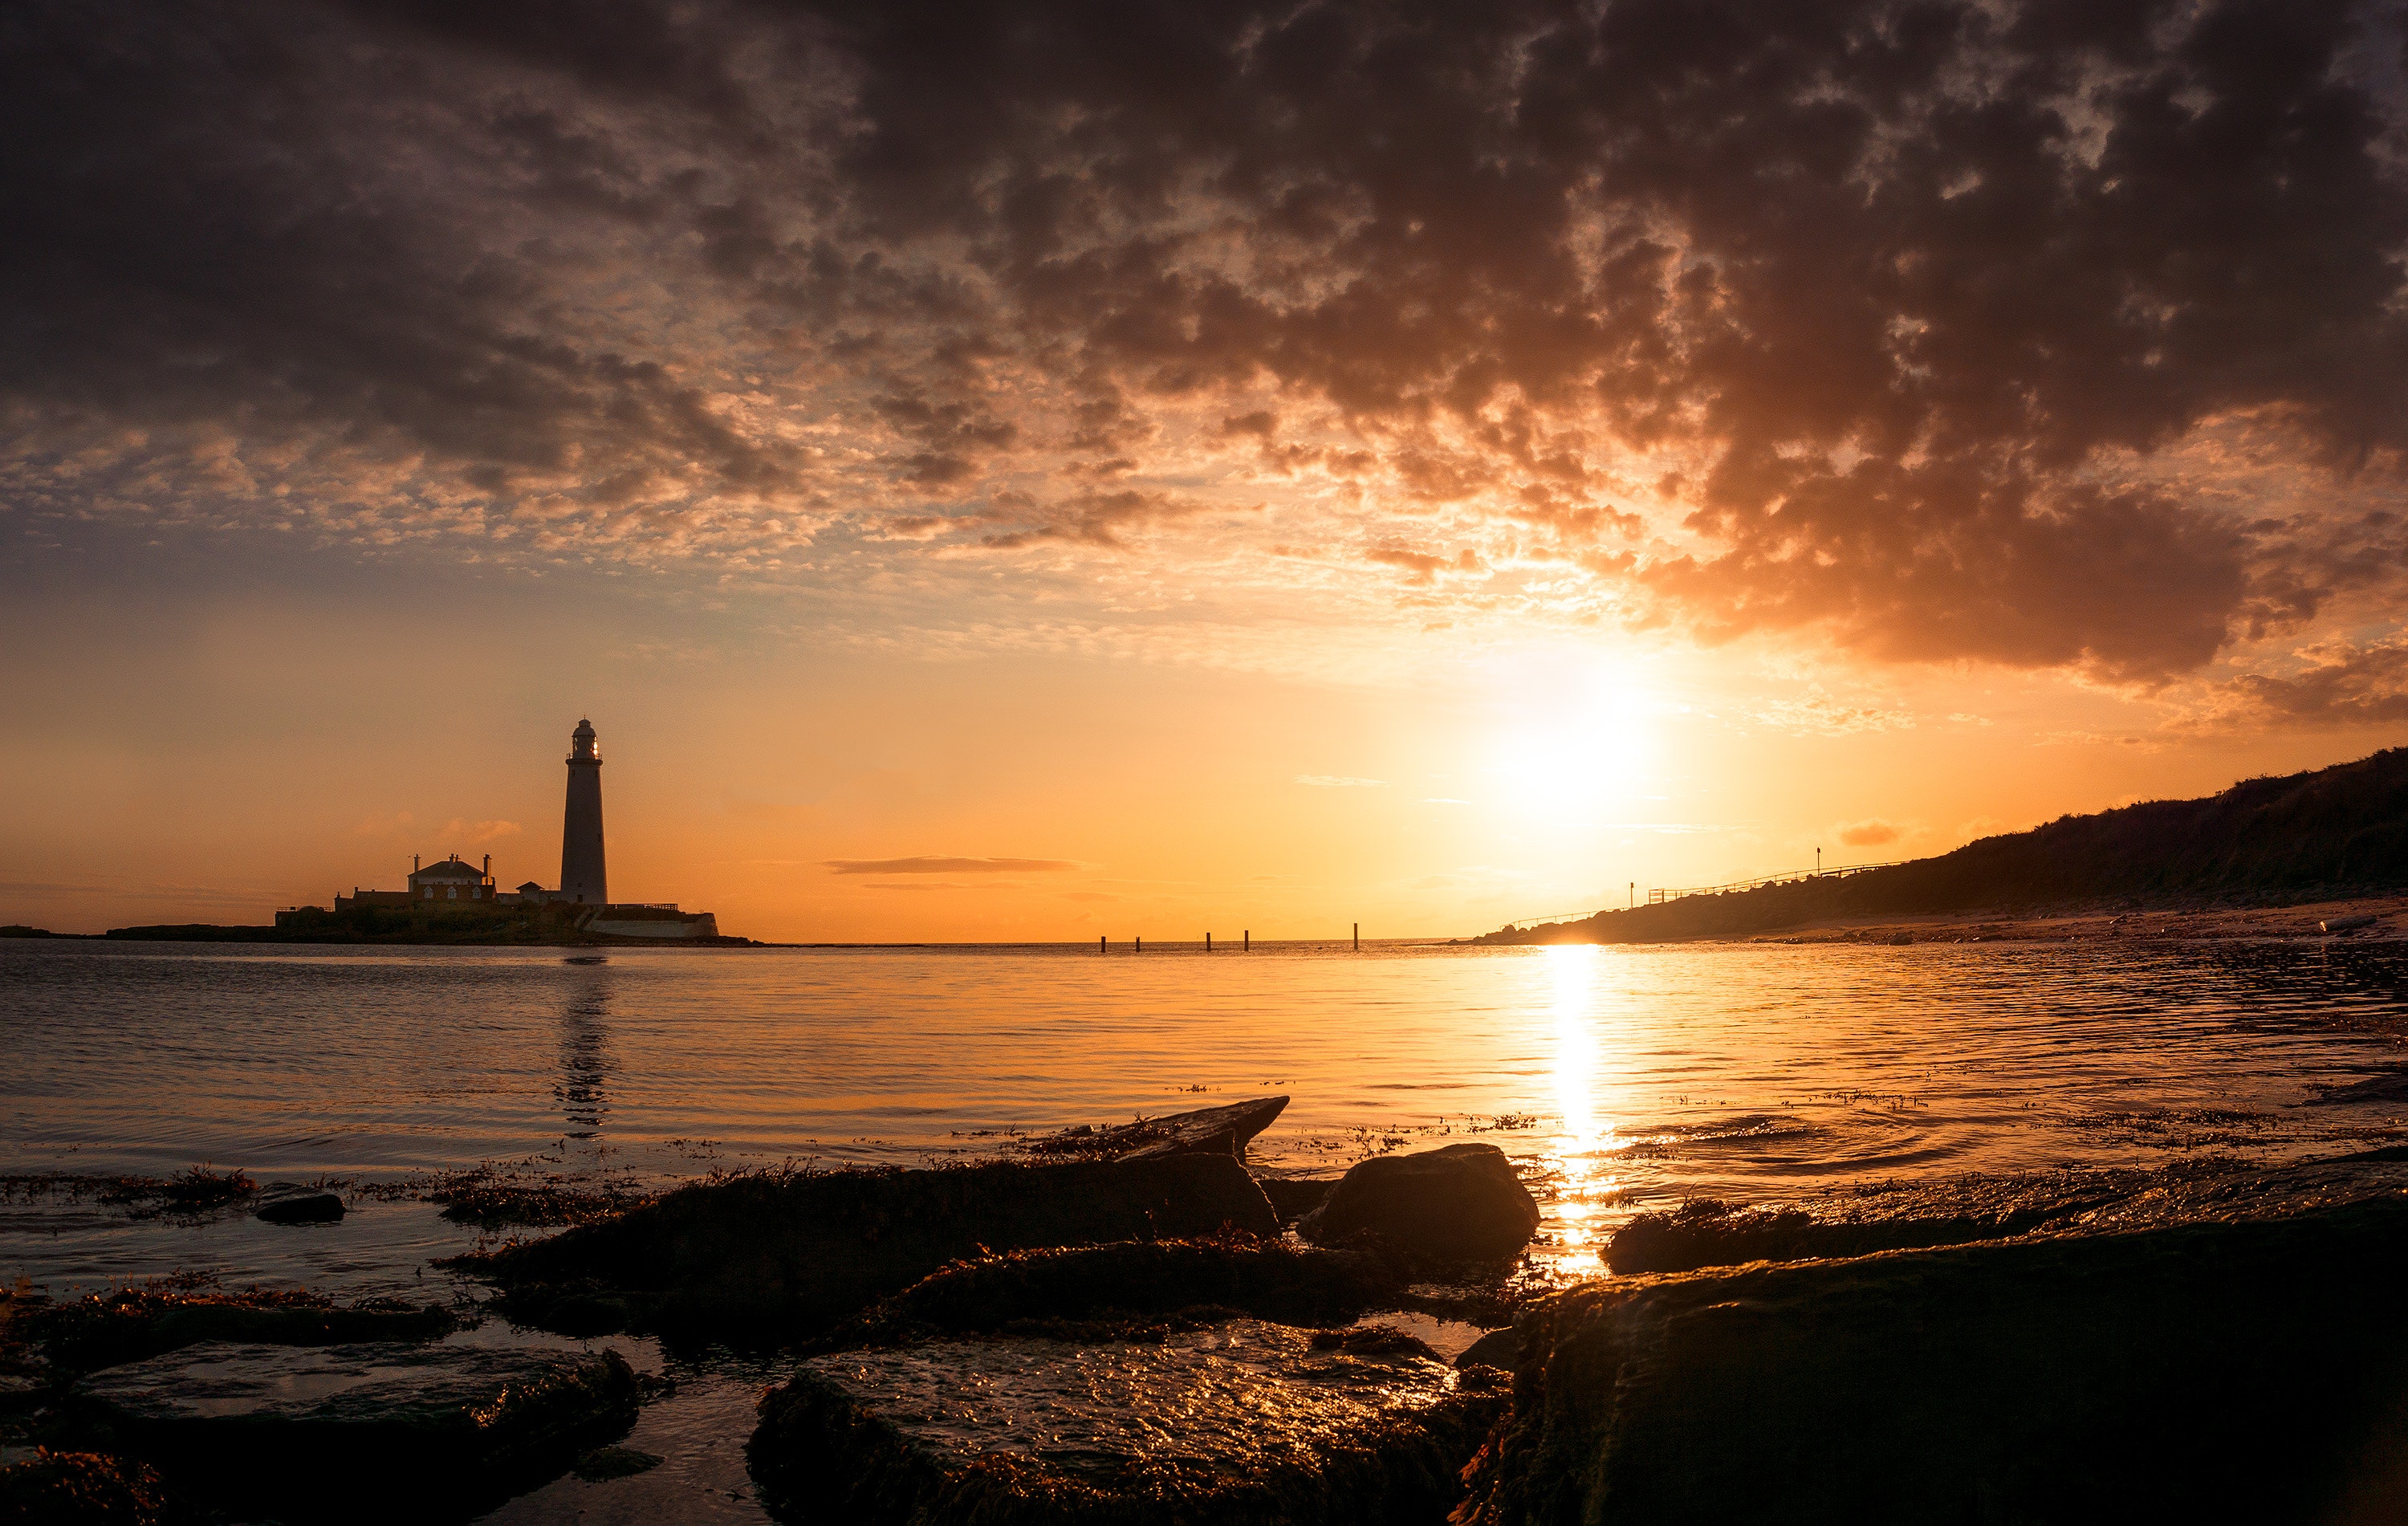
sky, horizon, sunset, sea, reflection, afterglow, sunrise, shore, water, calm, evening, dawn, dusk, morning, cloud, ocean, atmosphere, sun, coast, sunlight, red sky at morning, loch, river, wave, landscape, inlet